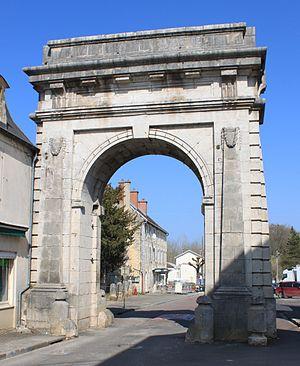
Châtillon-sur-Seine, Côte-d'Or, Bourgogne, France
Ce tableau présente la liste de tous les monuments historiques classés ou inscrits dans la ville de Châtillon-sur-Seine, Côte-d'Or, en France.
La porte de Paris est une ancienne porte de la ville française de Châtillon-sur-Seine, en Côte-d'Or en Bourgogne-Franche-Comté.